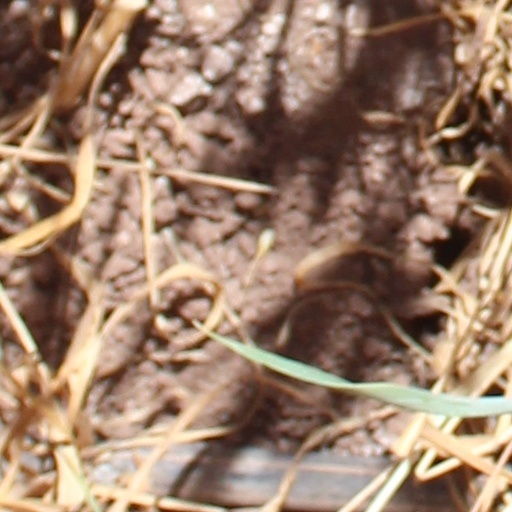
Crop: wheat